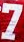
Number: 7